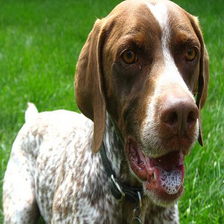
Species: dog
Breed: german shorthaired